Bomb suit

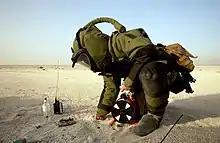
A bomb suit with self-contained breathing apparatus.

In photos of early missions to defuse unexploded bombs, the men are not wearing any protective gear. In fact, they are often shirtless to cope with the heat generated by the manual labor of digging around the devices before they could be defused. Basically, the individual defusing the bomb succeeded - or died.